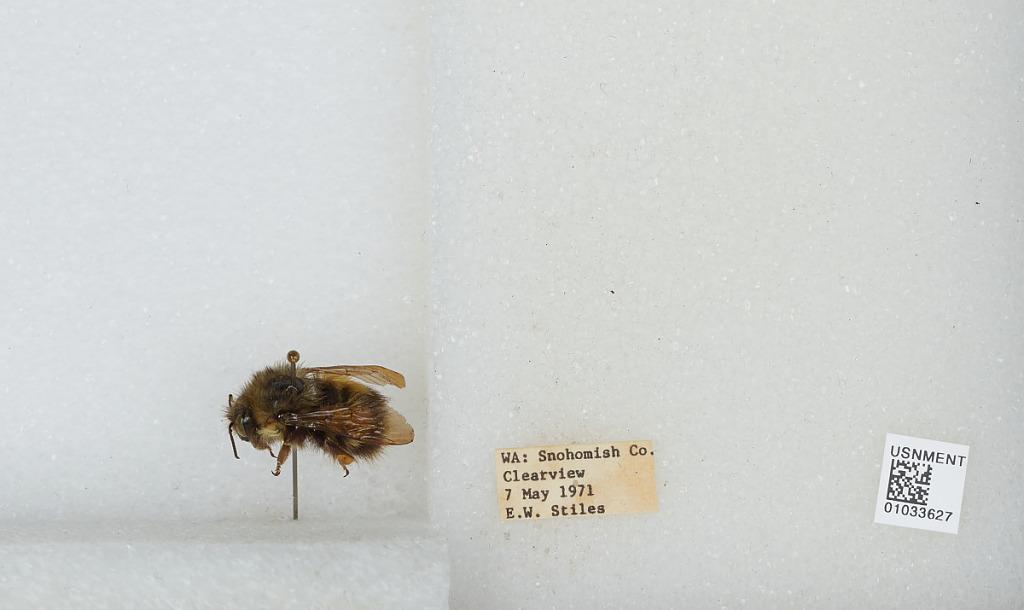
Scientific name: Bombus (Pyrobombus) sitkensis Nylander
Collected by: E. Stiles
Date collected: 1971-5-7
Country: United States
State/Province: Washington
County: Snohomish
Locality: Clearview
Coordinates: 47.8292, -122.145